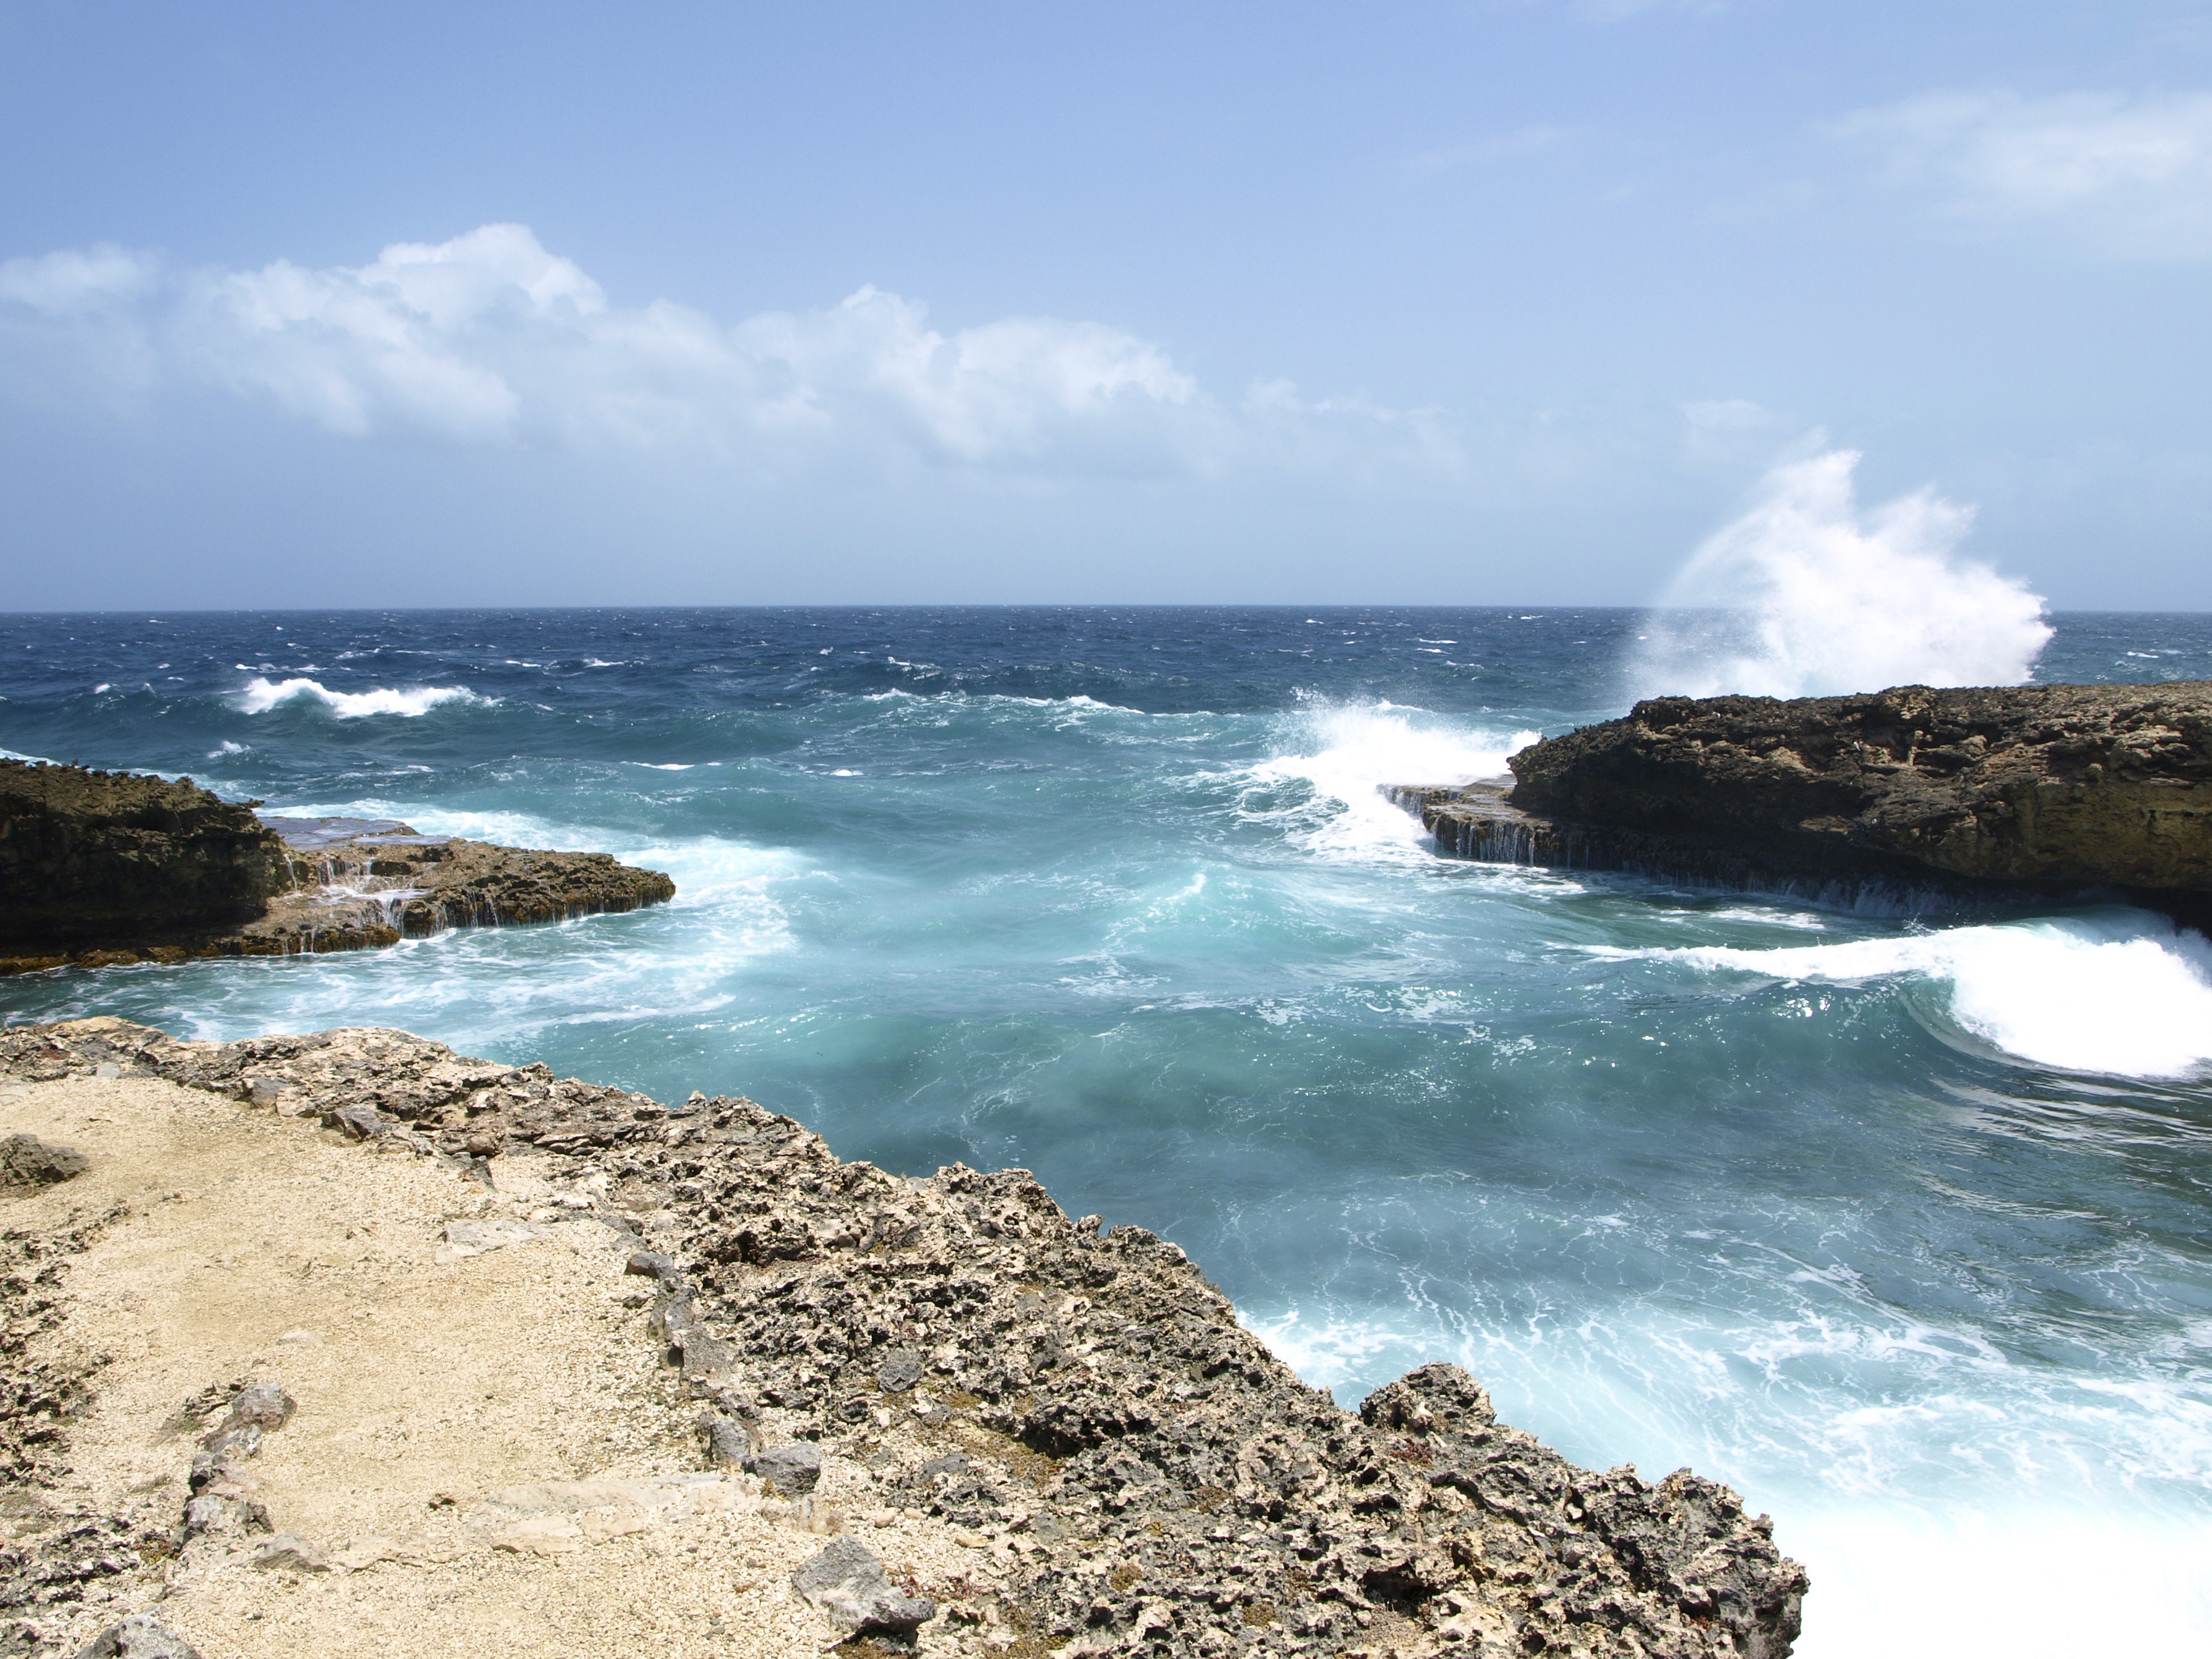
beach, landscape, sea, coast, nature, rock, ocean, horizon, sky, white, shore, wave, view, cliff, cove, holiday, brown, bay, blue, black, terrain, material, body of water, headland, clouds, turquoise, cliffs, vision, outlook, caribbean, viewpoint, cape, islet, swell, rau, curacao, wind wave, water sea, shete boka national park